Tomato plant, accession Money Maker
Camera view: horizontal (90 deg, fisheye); turntable rotation: 180 degrees
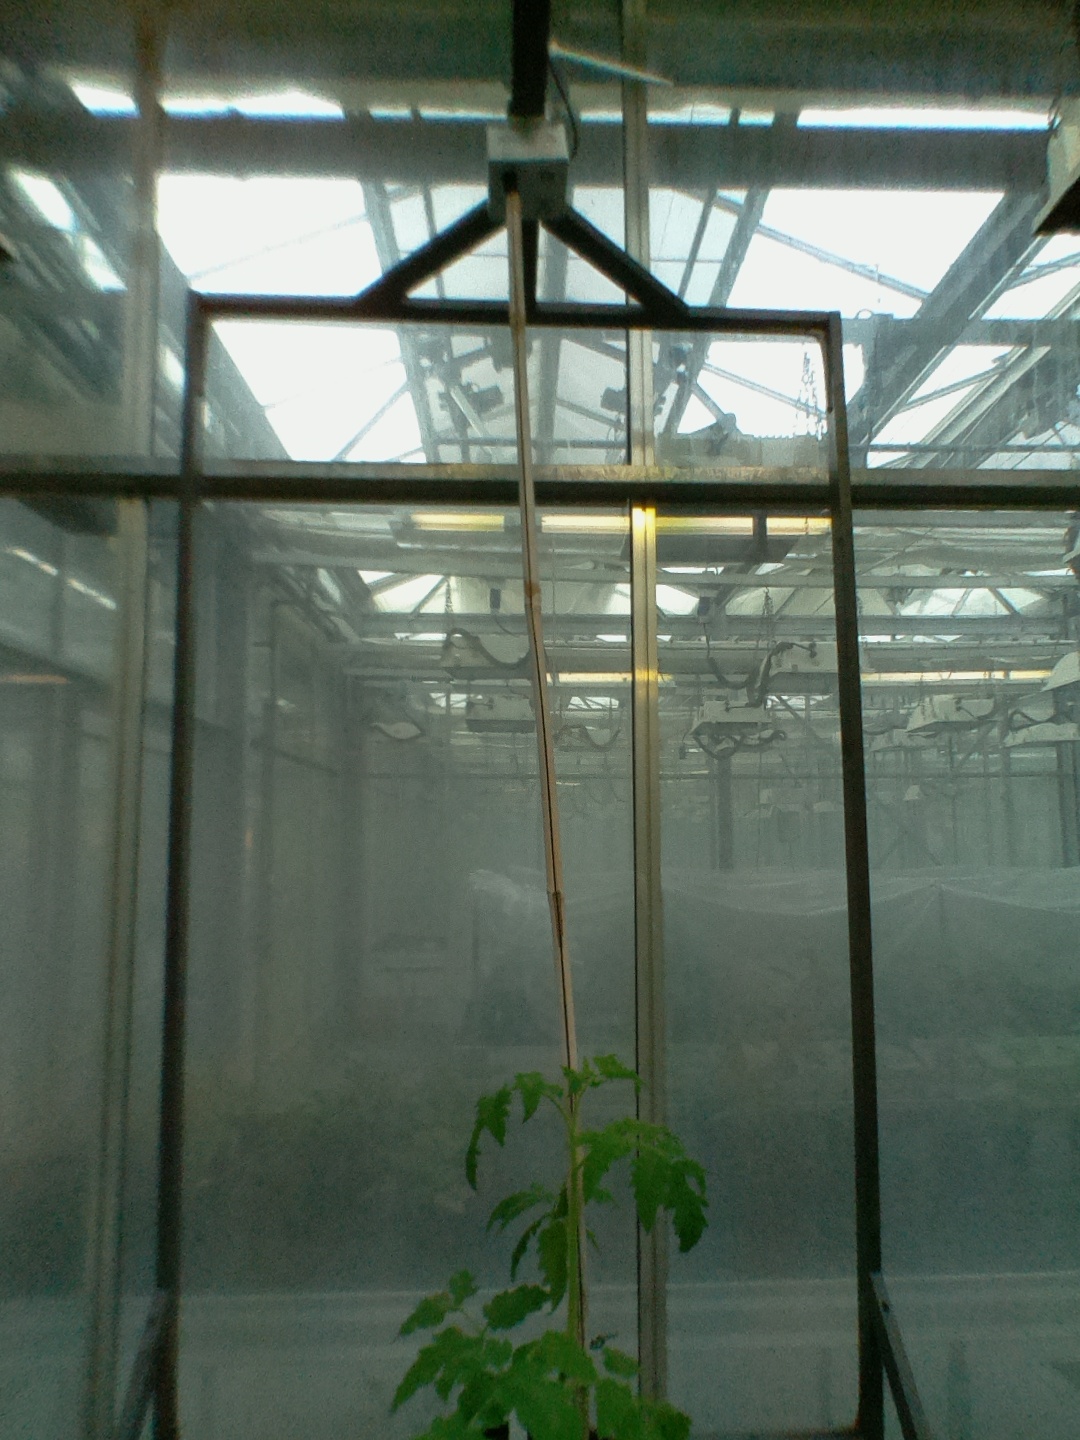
BBCH growth stage 13: 6 of true leaves visible